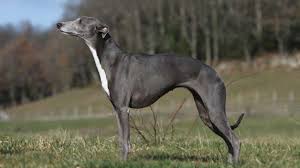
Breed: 234-n000065-whippet